Arkansas Highway 216

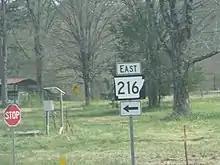
Arkansas Highway 216 in rural Perry County.

Arkansas Highway 216 (AR 216) is an east–west state highway in Perry County, Arkansas. The route runs from Highway 9/Highway 10 south of Perryville east to Highway 60/Highway 113 in Houston. The route is two-lane, undivided.